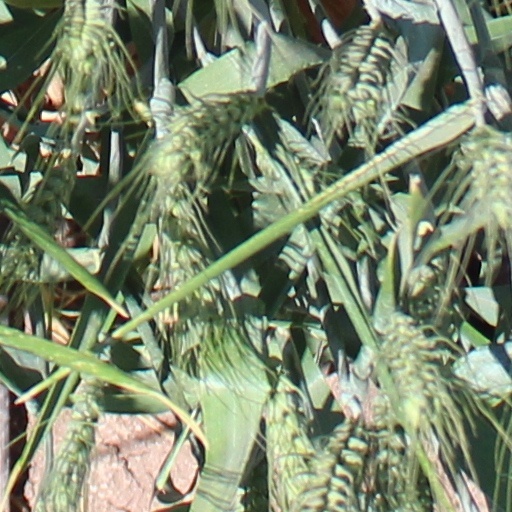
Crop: wheat